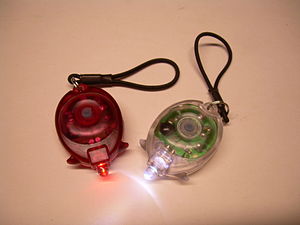
Lysdiodelygte
Små diodelygter
En lysdiodelygte eller blot diodelygte er en lygte, som lyser ved hjælp af lysdioder. Mange cykellygter benytter lysdioder.